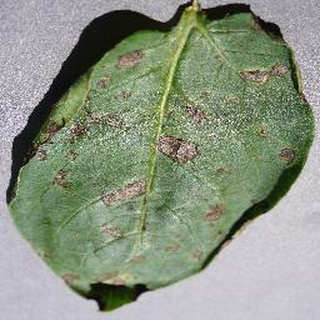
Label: potato_early_blight